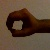
The image shows a hand gesture representing the number 0 in Indian Sign Language.